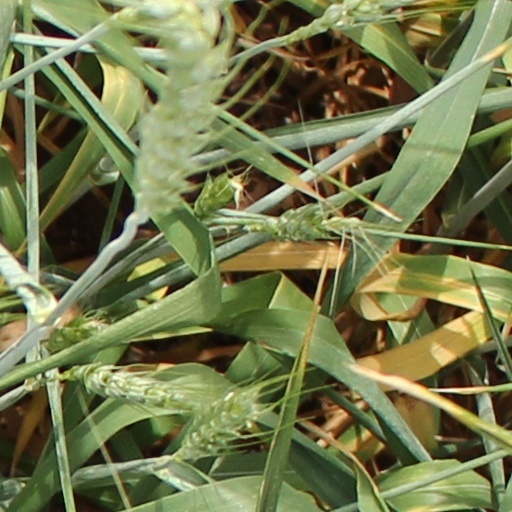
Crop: wheat